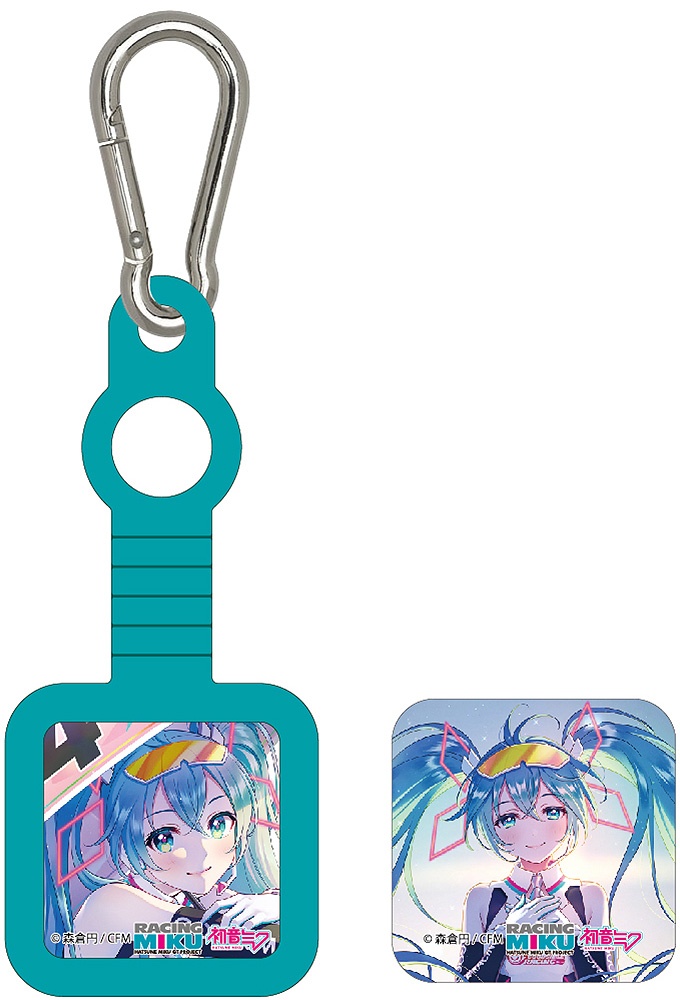
Umbrella Marker: Racing Miku 2021 Ver. 007
Brand: Good Smile Company
An umbrella marker featuring Racing Miku! Presenting a new umbrella marker featuring Racing Miku as designed by En Morikura! Use it to make it easy to identify your umbrella, attach it to your bag or use it as a keychain!
Category: Home & Garden > Parasols & Rain Umbrellas